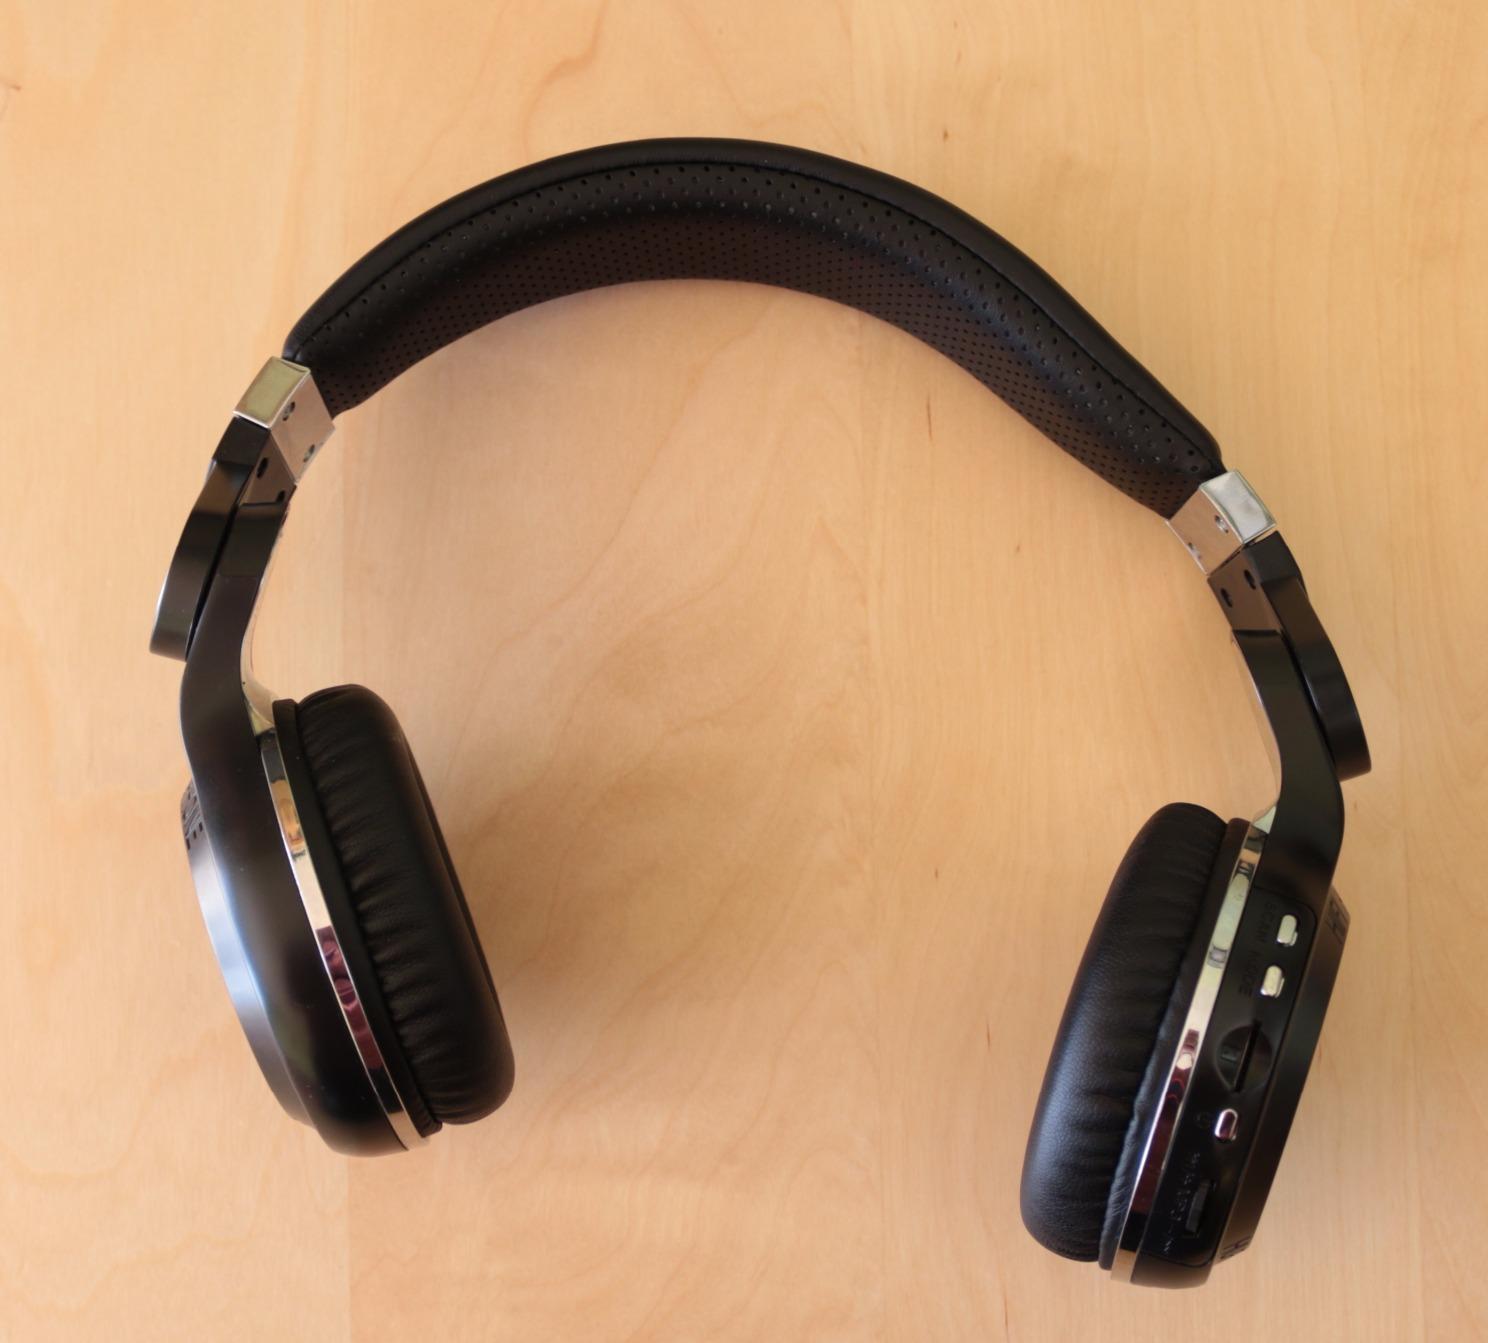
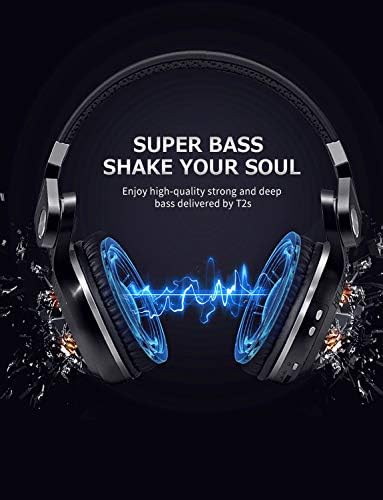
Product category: headphones
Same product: no